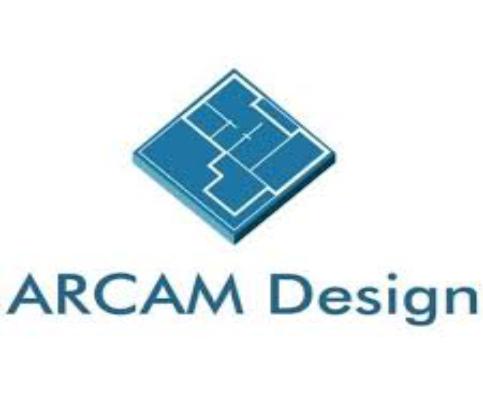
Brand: Arcam
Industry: Electronic